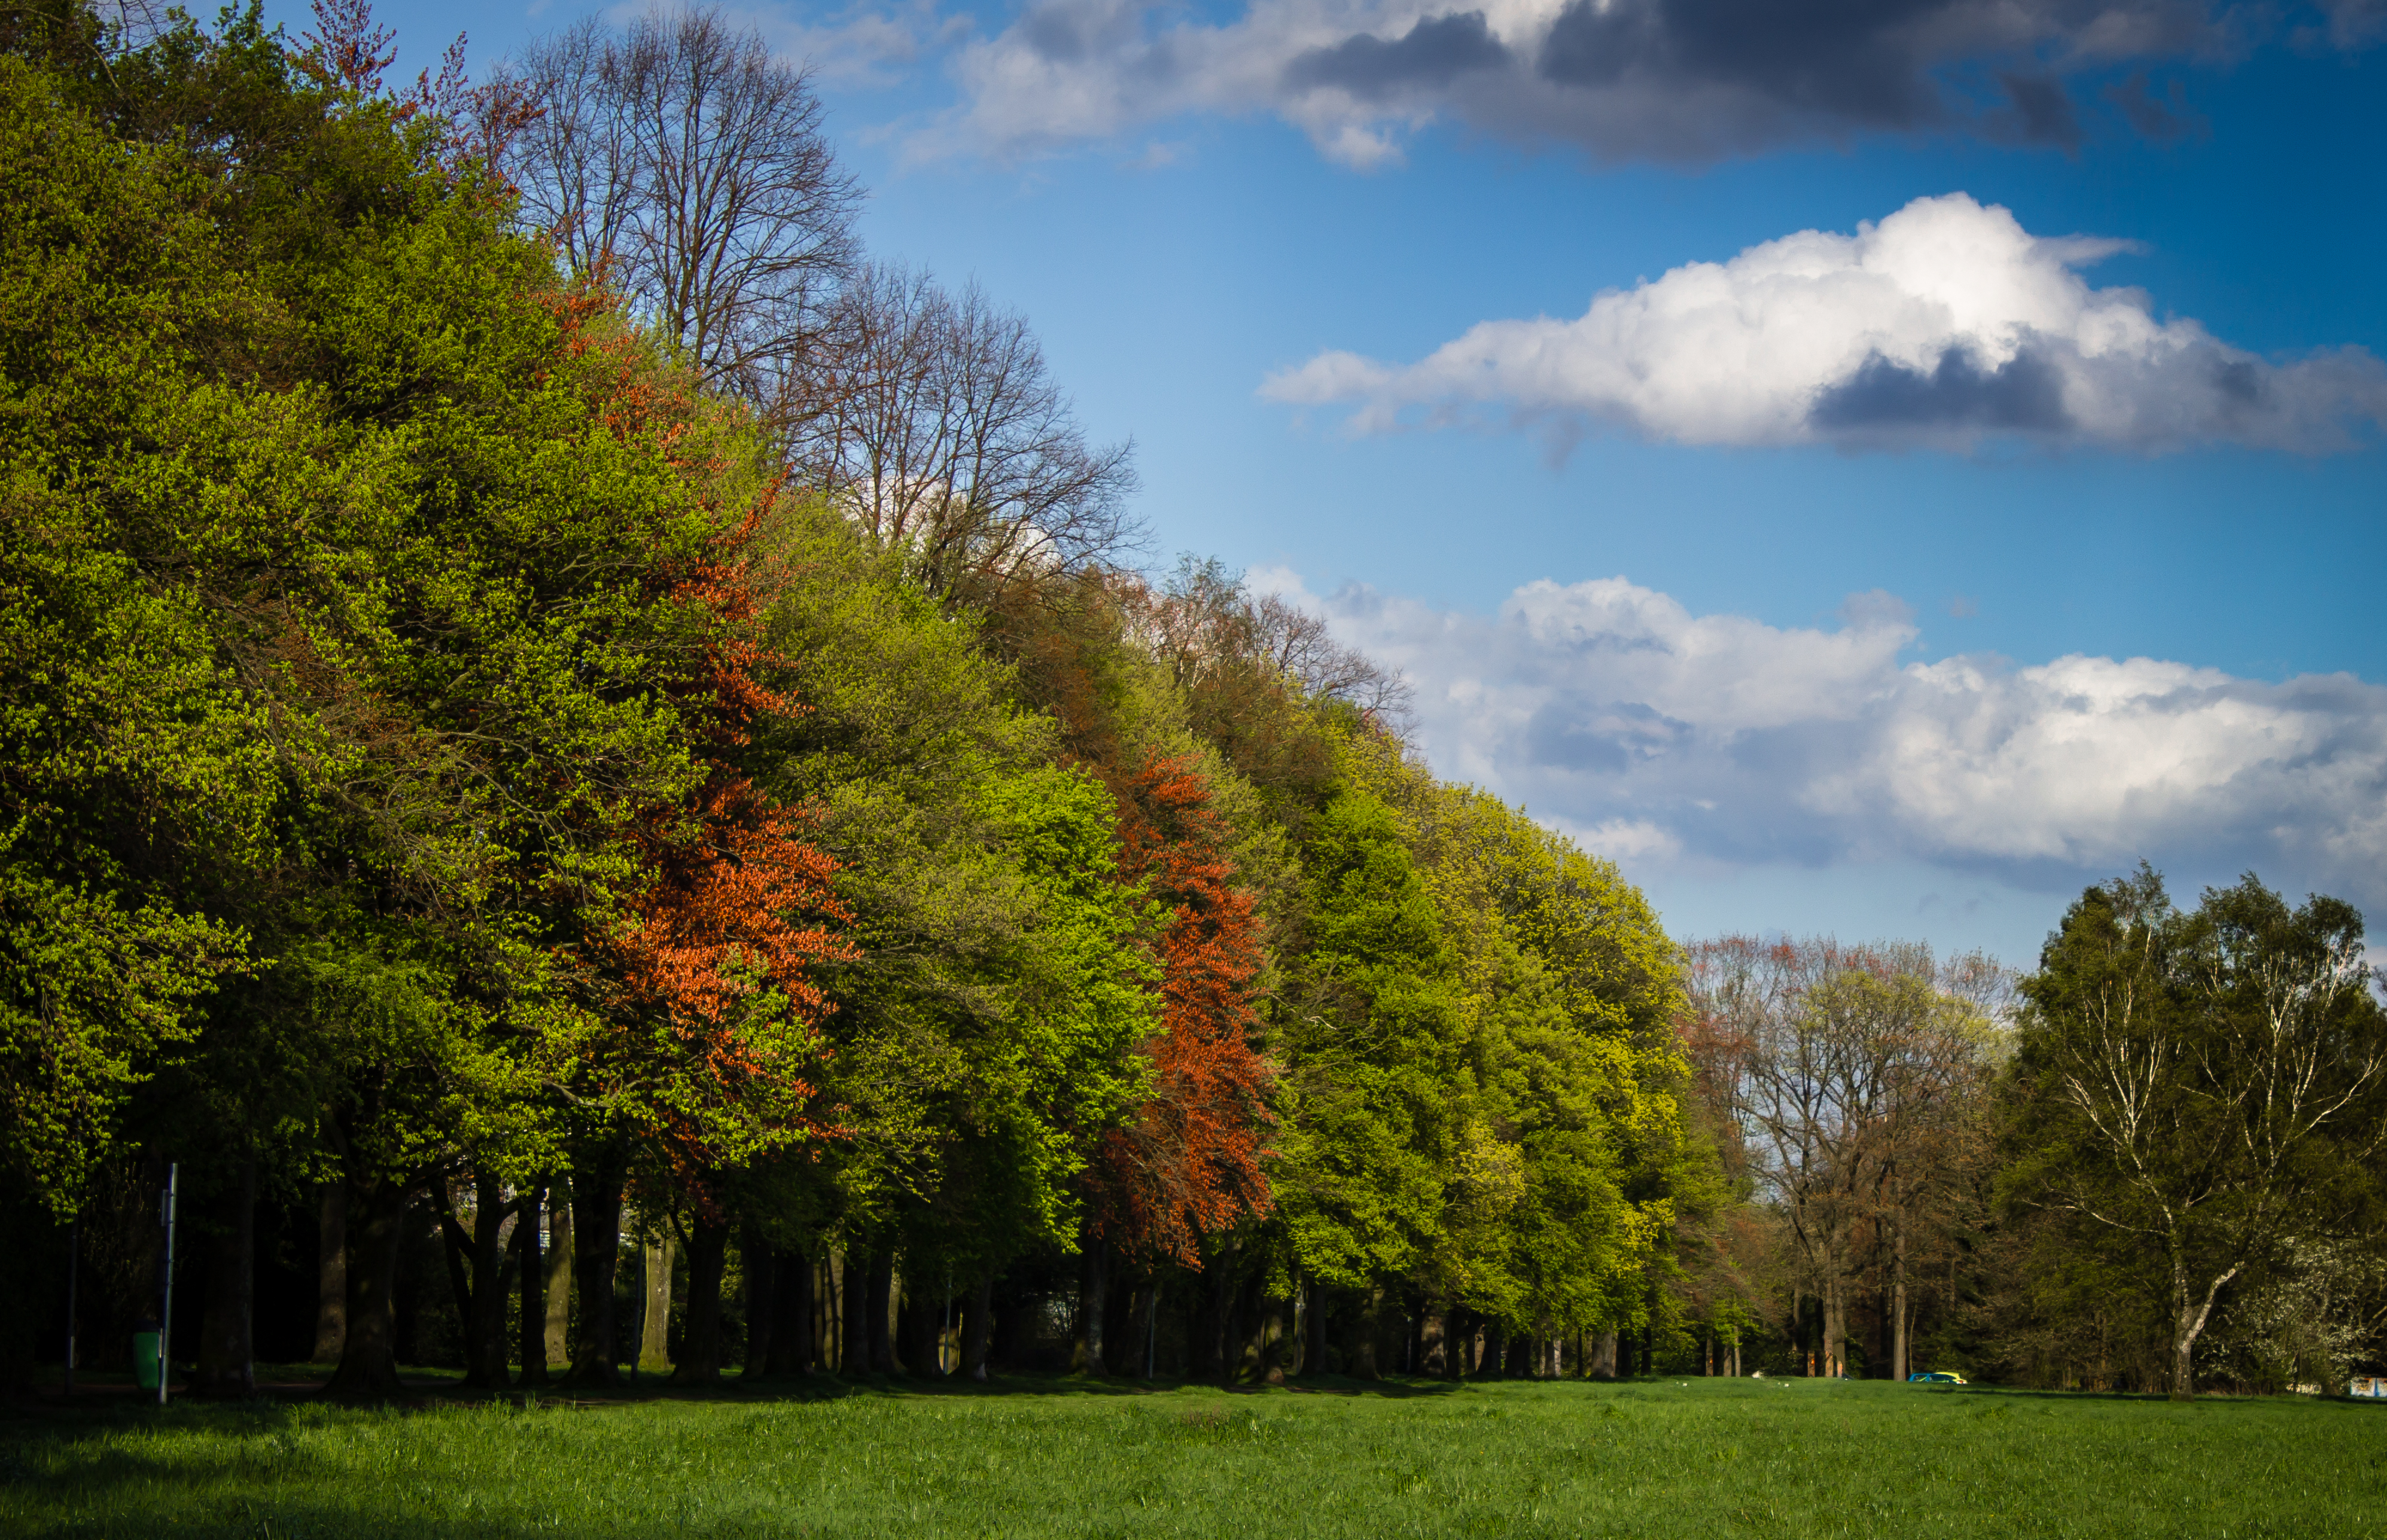
landscape, tree, nature, forest, grass, cloud, plant, sky, meadow, countryside, sunlight, leaf, fall, flower, green, scenic, autumn, park, season, trees, outdoors, woods, daylight, woodland, fall foliage, ecosystem, rural area, woody plant